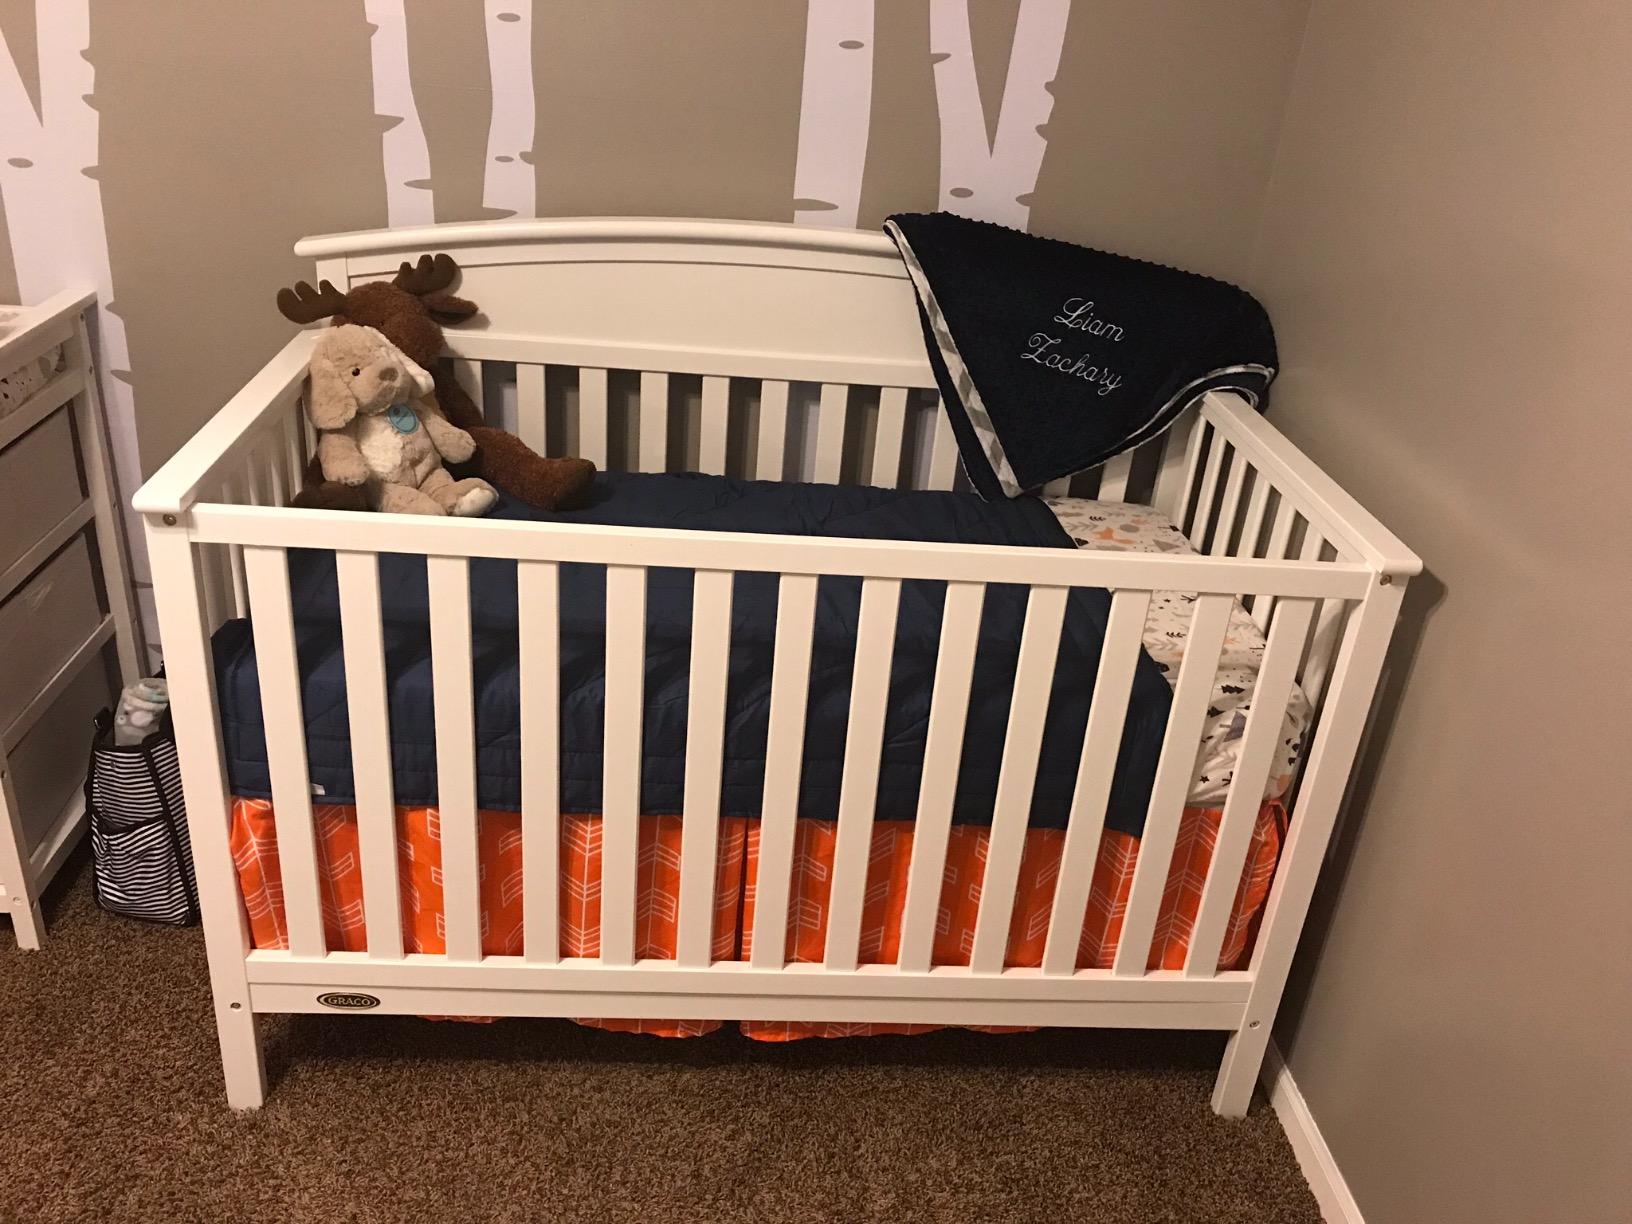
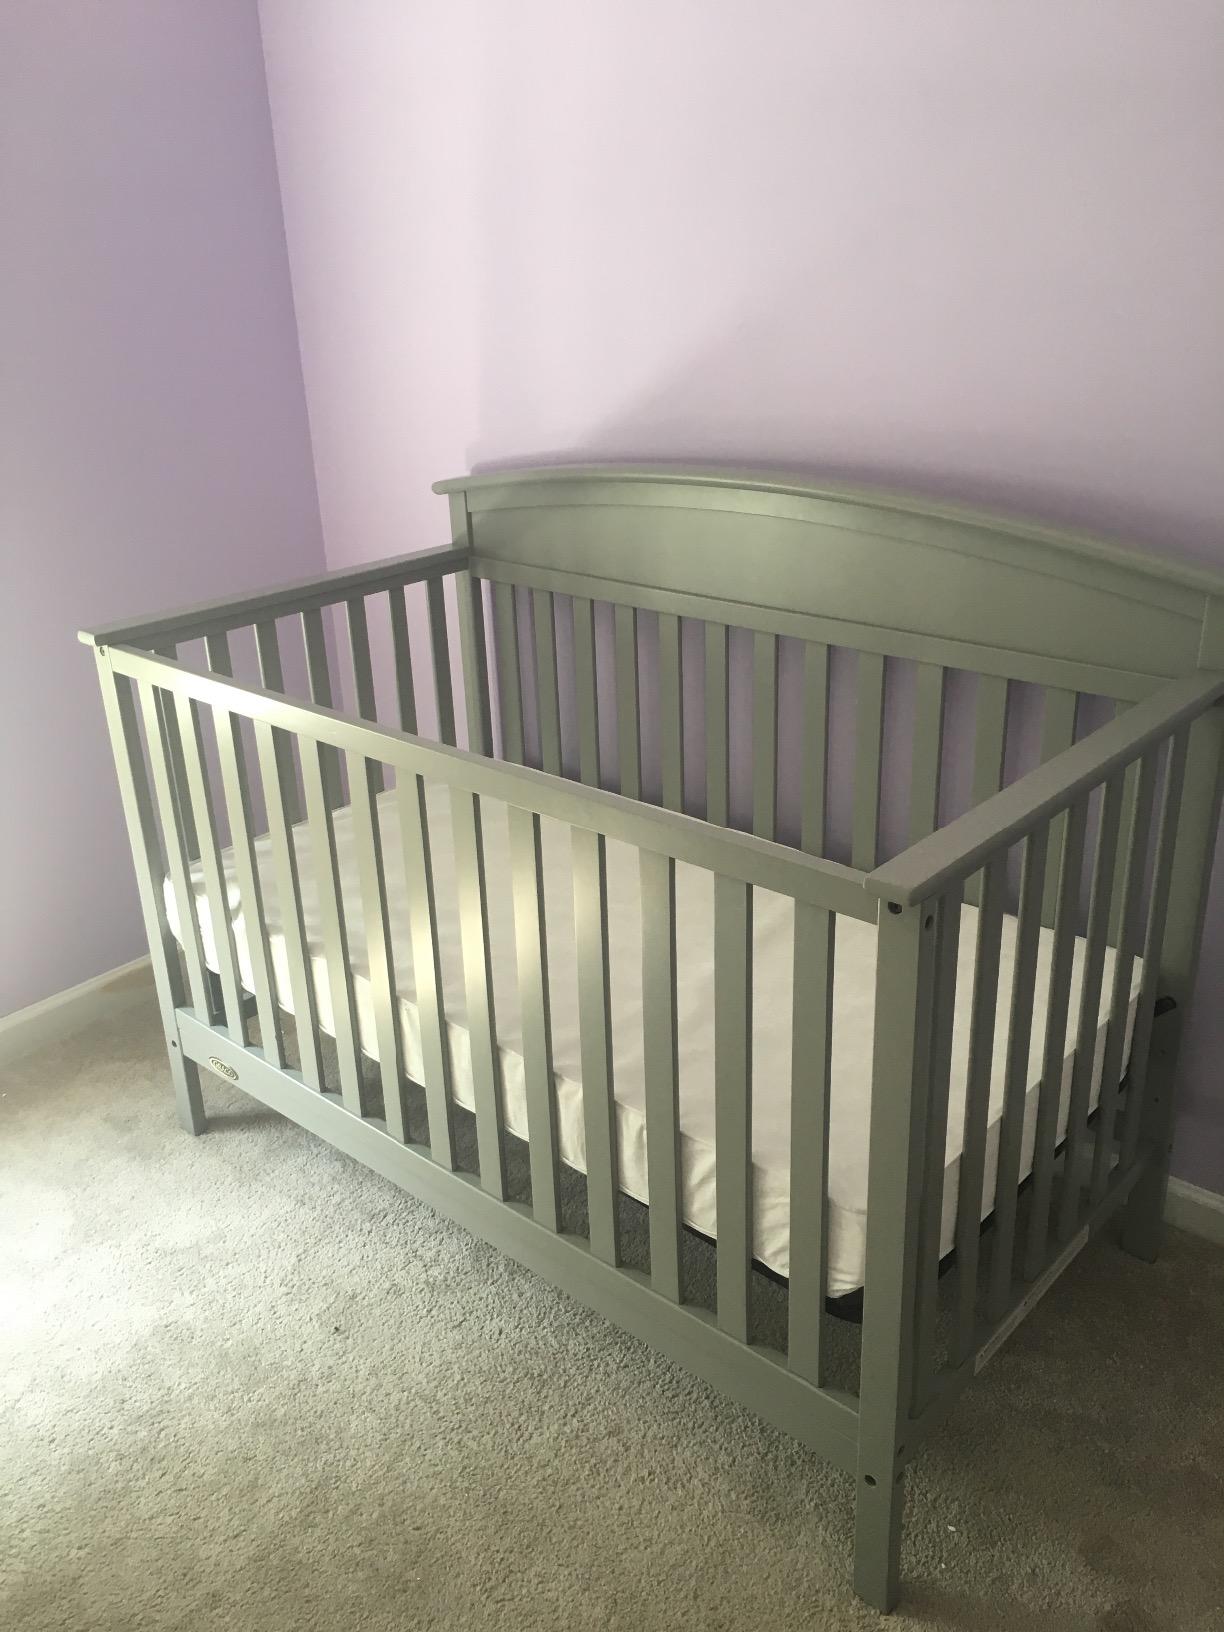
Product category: products_crib
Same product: no